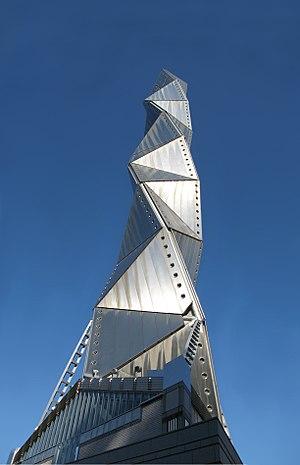
L'Art Tower Mito est un complexe d'art situé dans la ville de Mito, préfecture d'Ibaraki au Japon. Il est inauguré au mois de mars 1990 dans le cadre des célébrations du centenaire de la municipalité de Mito. D'une superficie de 22 432 m², le bâtiment d'un coût à la construction de 9 711 million de ¥, comprend une salle de concert de 680 places, un théâtre de 636 sièges, une galerie d'art contemporain et une tour emblématique. Arata Isozaki en est l'architecte et la société Nagata Acoustics est responsable de l'environnement acoustique.
Arata Isozaki, né le 23 juillet 1931 est un architecte japonais. Il remporte la médaille d'or du Royal Institute of British Architects en 1986. Il obtient le Prix Pritzker 2019 donné par la Fondation Hyatt, récompensant l'architecte pour son œuvre architecturale et sa carrière : « pour sa connaissance approfondie de l’histoire et de la théorie architecturale tout en étant proche des avant-gardes ».